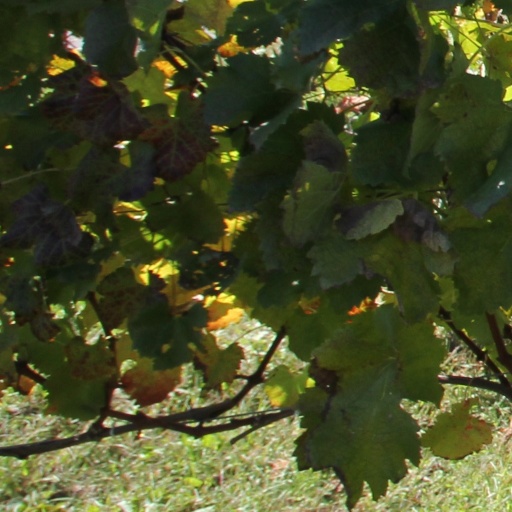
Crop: grape